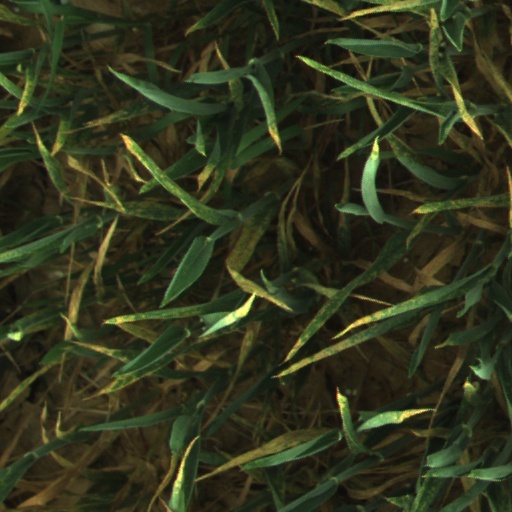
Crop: wheat